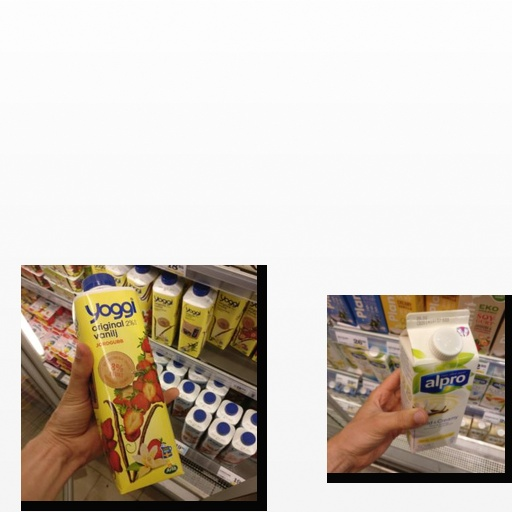
Food items: vanilla_soy_yogurt, strawberry_yogurt